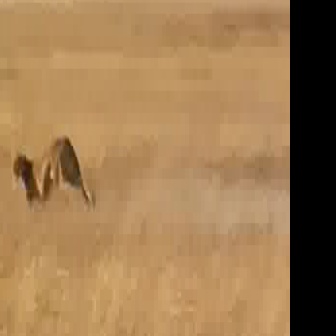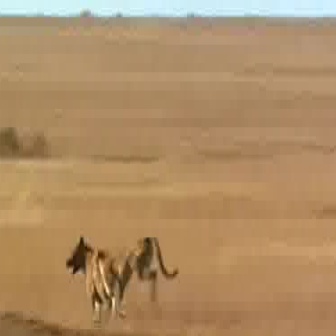
  Please identify the target specified by the bounding box [11,128,95,212] in the first image and locate it in the second image. Return the coordinates in [x_min,y_min,x_max,y_max] format.
Answer: [90,232,179,321]